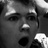
Emotion: surprise